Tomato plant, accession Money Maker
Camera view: horizontal (90 deg, fisheye); turntable rotation: 60 degrees
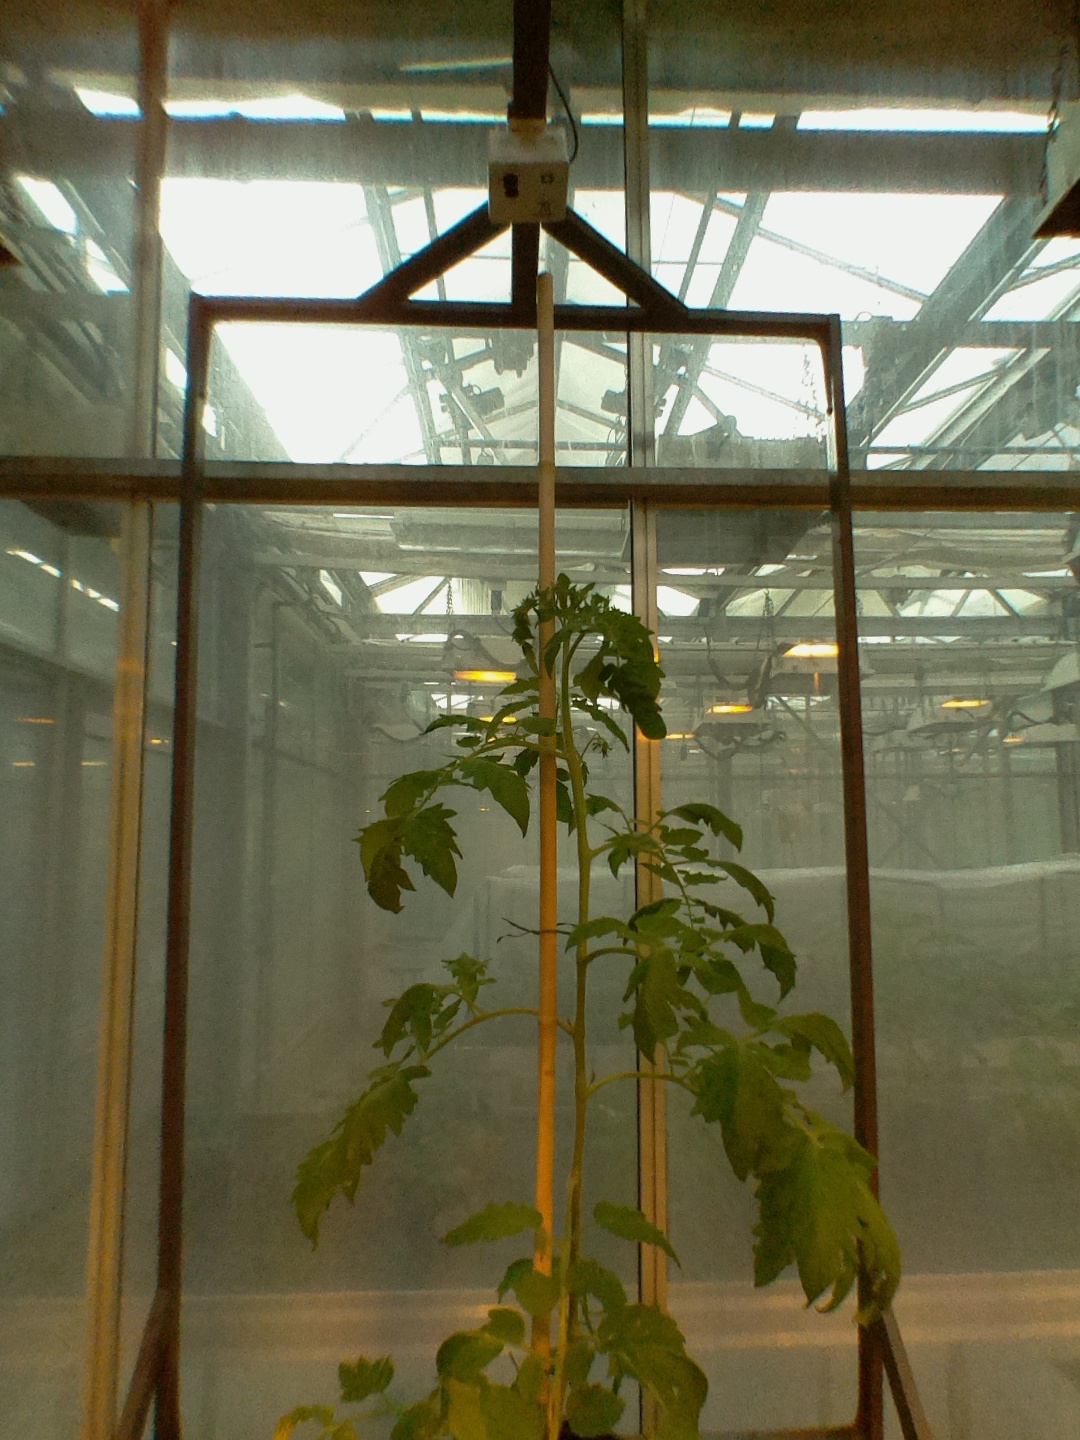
BBCH growth stage 61: 10%-20% of flowers open